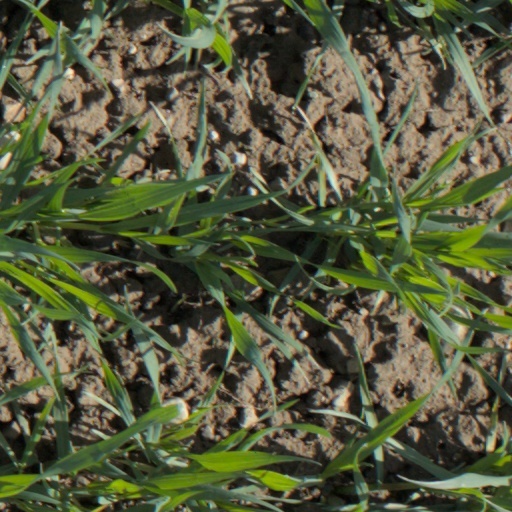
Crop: wheat